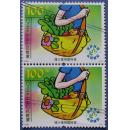
Label: plastic